Historical Statistics of the United States

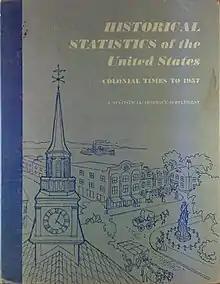
1960 edition

Historical Statistics of the United States (HSUS) is a compendium of statistics about United States. Published by the United States Census Bureau until 1975, it is now published by Cambridge University Press.